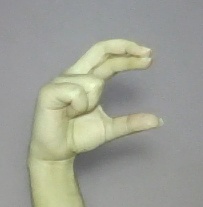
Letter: thal